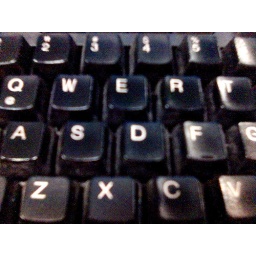
Project 365 / Day 239 / Cell phone Photography.Sutck in the office again....